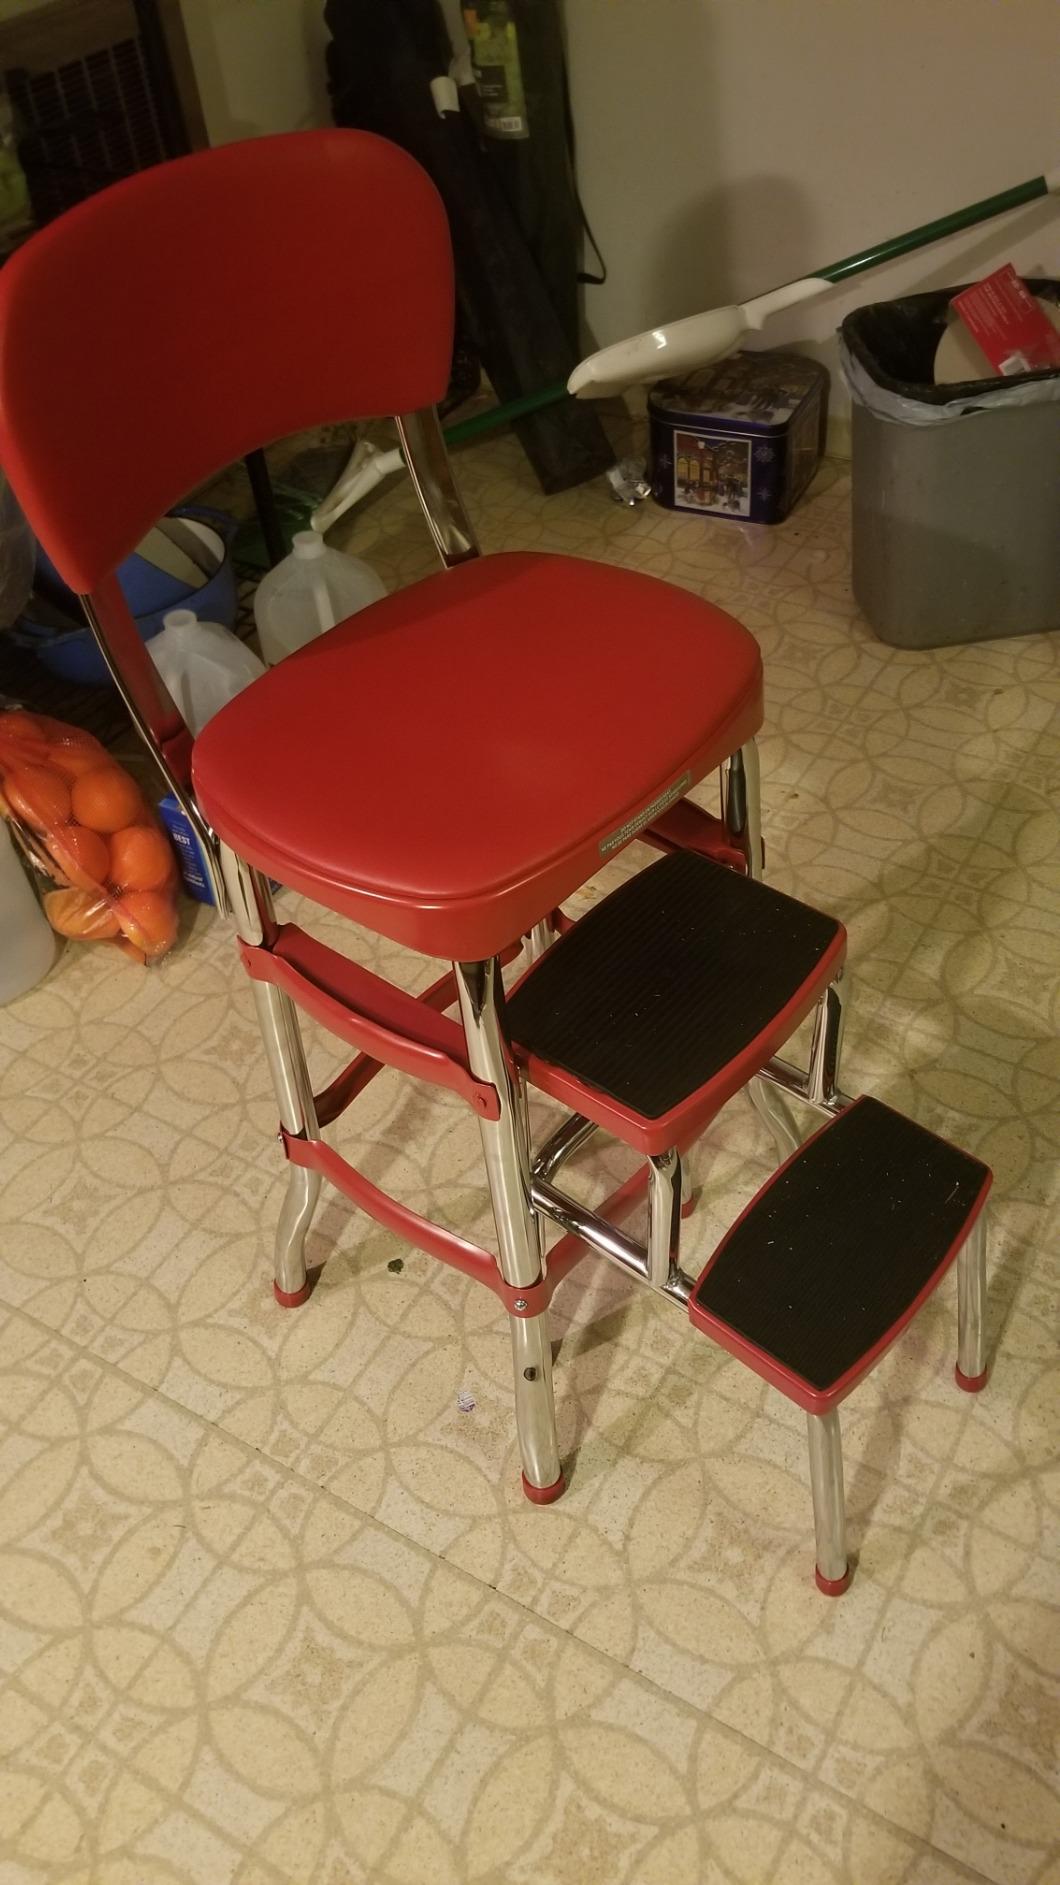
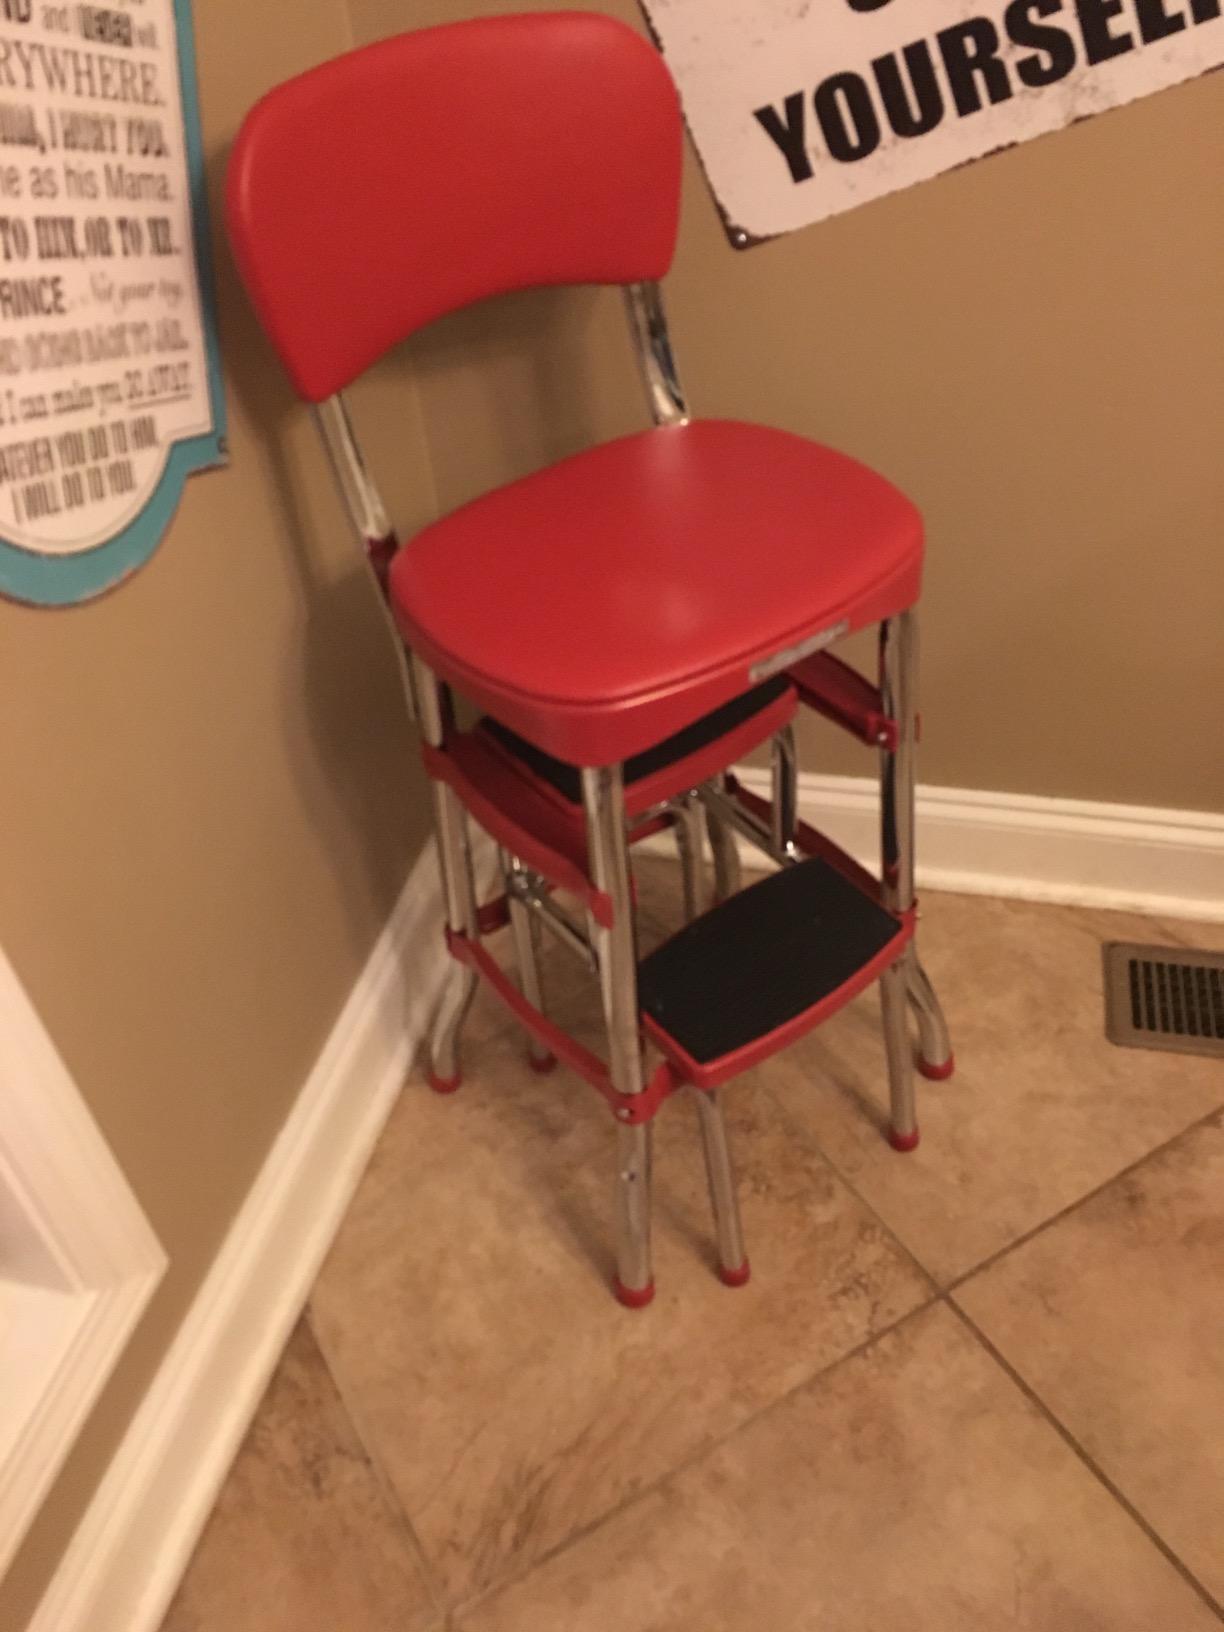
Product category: items_chair
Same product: yes